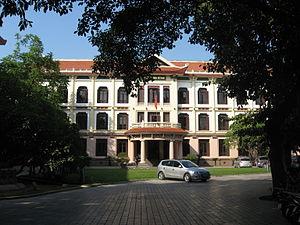
L’Indochine française est un territoire de l'ancien empire colonial français, dont elle était la possession la plus riche et la plus peuplée. Officiellement nommée Union indochinoise puis Fédération indochinoise, elle fut fondée en 1887 et regroupait, jusqu'à sa disparition en 1954, diverses entités possédées ou dominées par la France en Extrême-Orient : trois pays d'Asie du Sud-Est aujourd'hui indépendants, le Vietnam, le Laos et le Cambodge, ainsi qu'une portion de territoire chinois située dans l'actuelle province du Guangdong.